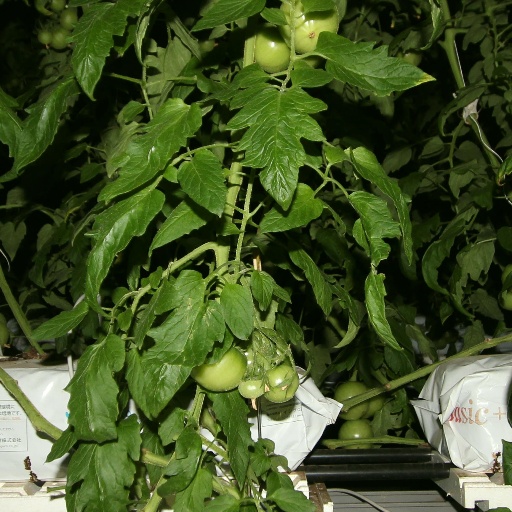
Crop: tomato